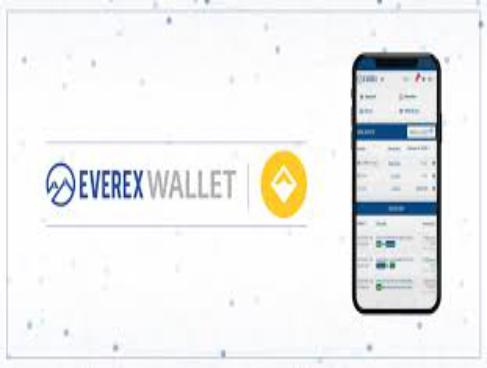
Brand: Everex
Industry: Electronic